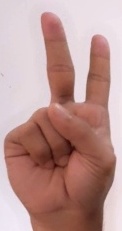
ASL sign: 2